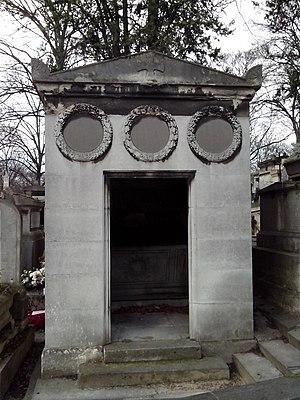
Emmanuel de Grouchy, marquis de Grouchy, né à Paris le 23 octobre 1766, mort à Saint-Étienne le 29 mai 1847, est un général français de la Révolution et de l’Empire, maréchal d'Empire, comte de l'Empire, grand aigle de la Légion d'honneur, pair de France.